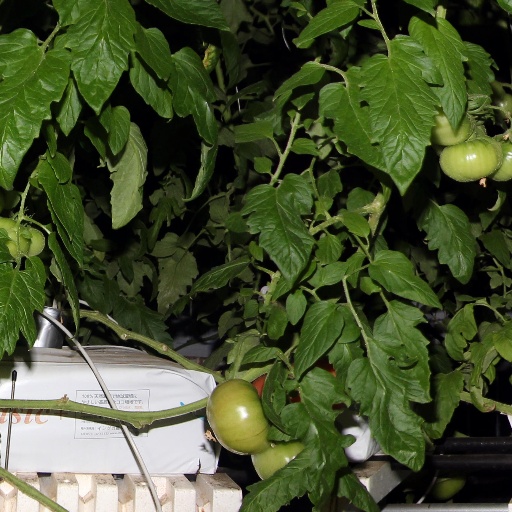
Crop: tomato